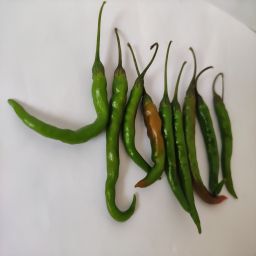
Crop: Chile Pepper
Quality: Ripe